Maʼadim Vallis

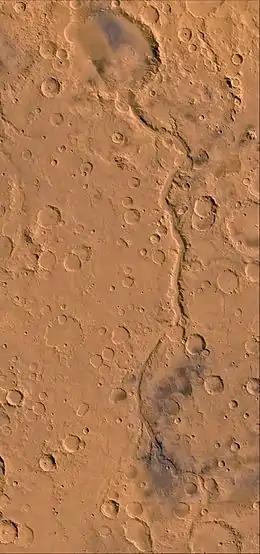
Viking orbiter view of Maʼadim Vallis, with Gusev Crater outlet at top

Maʼadim Vallis is one of the largest outflow channels on Mars, about 700 km long and significantly larger than Earth's Grand Canyon. It is over 20 km wide and 2 km deep in some places. It runs from a region of southern lowlands thought to have once contained a large group of lakes (see Eridania Lake) north to Gusev crater near the equator. It looks as if water may have collected in Gusev crater, forming a giant lake; the Spirit Rover was sent there to investigate that possibility, but found only volcanic rocks on the floor of Gusev. Any lake deposits were probably covered over by a later deposit of volcanic materials from Apollinaris Mons, a nearby volcano.